Congreve (crater)

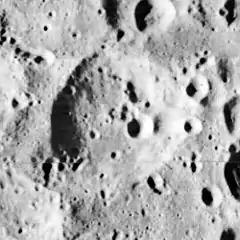
Lunar Orbiter 1 image

Congreve is a lunar impact crater that is located on the far side of the Moon relative to the Earth, and lies across the lunar equator. It lies to the west-northwest of the massive walled plain Korolev. To the southeast is the crater Icarus, and due north is Zhukovskiy.